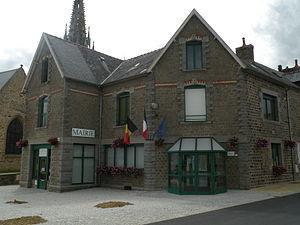
Mairie de Parcé. Brezhoneg: Ti-kêr Parzieg.
Parcé est une commune française située dans le département d'Ille-et-Vilaine en région Bretagne, peuplée de 650 habitants.